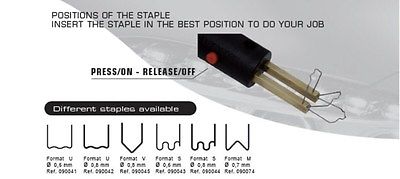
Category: stapler